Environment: real
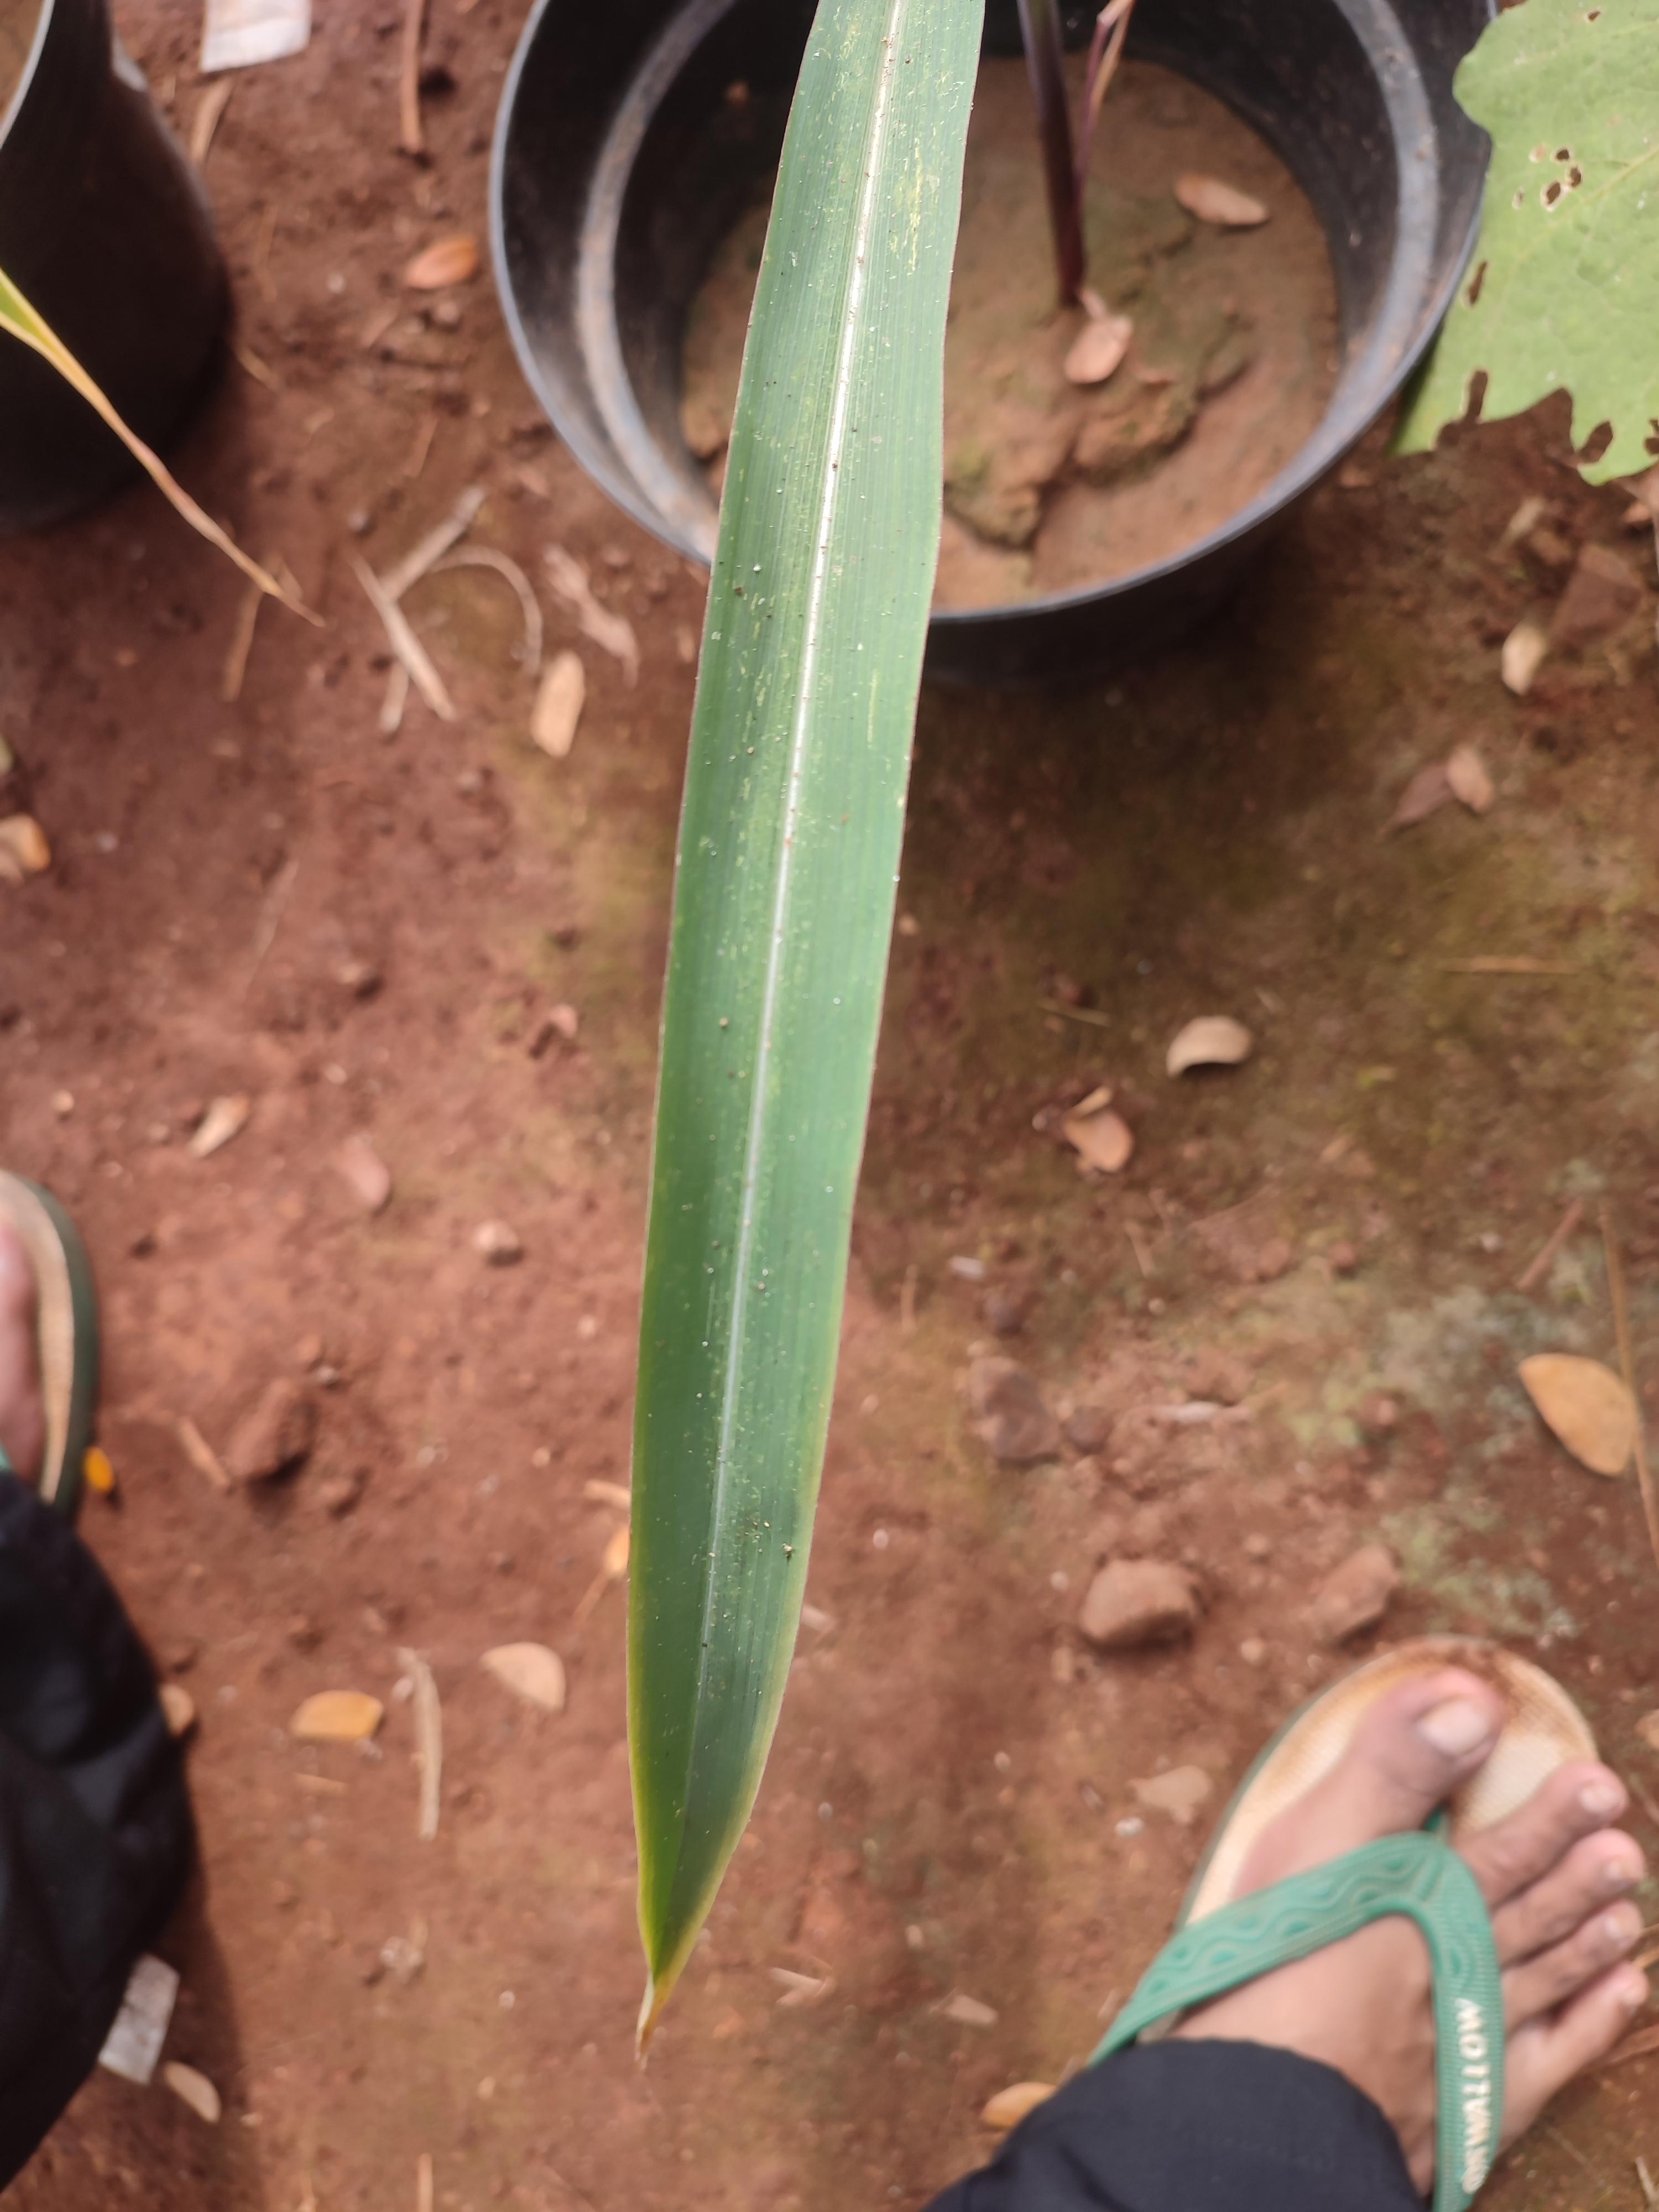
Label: potassium_deficiency